Ebrach Abbey

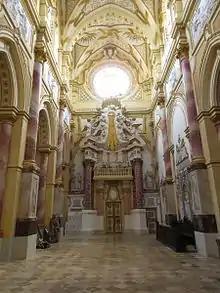
Southern end of the transept with Pentecost sculptures and fake door incorporating the entrance to the sacristy

The southern transept features a sculpture group of the Pentecost (1696, by G.B. Brenno) above a false door, flanked by statues of the founder, Berno, and the first abbot, Adam. The stucco mausoleum is a mix of Renaissance and Gothic styles.